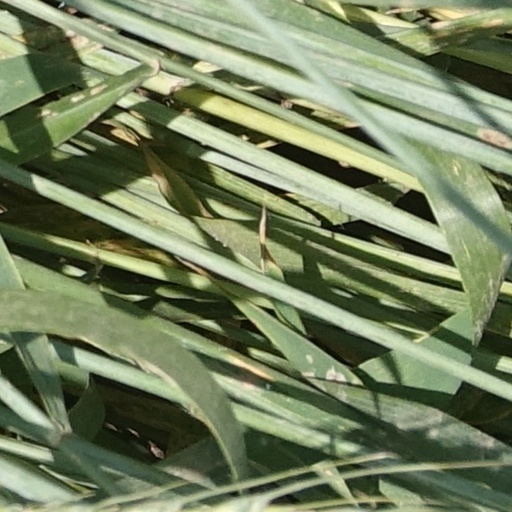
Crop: wheat